Telemetry

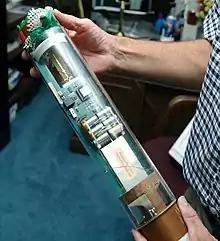
An expendable dropsonde used to capture weather data. The telemetry consists of sensors for pressure, temperature, and humidity and a wireless transmitter to return the captured data to an aircraft.

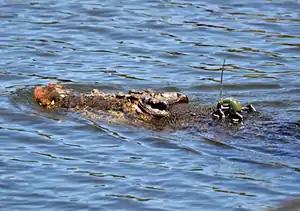
A saltwater crocodile with a GPS-based satellite transmitter attached to its head for tracking

Telemetry is the in situ collection of measurements or other data at remote points and their automatic transmission to receiving equipment (telecommunication) for monitoring. The word is derived from the Greek roots "tele", 'far off', and "metron", 'measure'. Systems that need external instructions and data to operate require the counterpart of telemetry: telecommand.